Haverhill Board of Trade Building

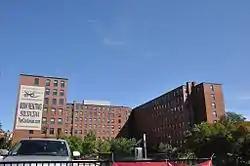

The Haverhill Board of Trade Building is a historic factory building at 16-18 and 38-42 Walnut Street in Haverhill, Massachusetts. The seven-story brick building was built in stages between 1906 and 1908 by the Haverhill Board of Trade, a consortium of local businessmen. The purposes of the building was to provide affordable factory space to small business operators, principally in the shoe manufacturing business that dominated Haverhill's economy in the early 20th century. The building also marked an expansion of Haverhill's business and industrial district into a previously residential area. The building was listed on the National Register of Historic Places in 2007. It has been converted to residential use.